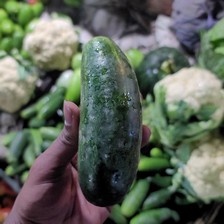
Label: cucumber